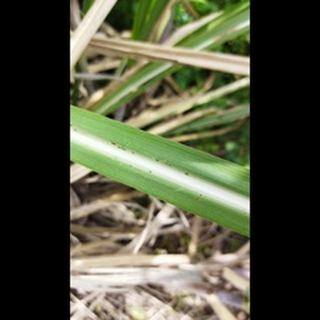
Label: sugarcane_rust